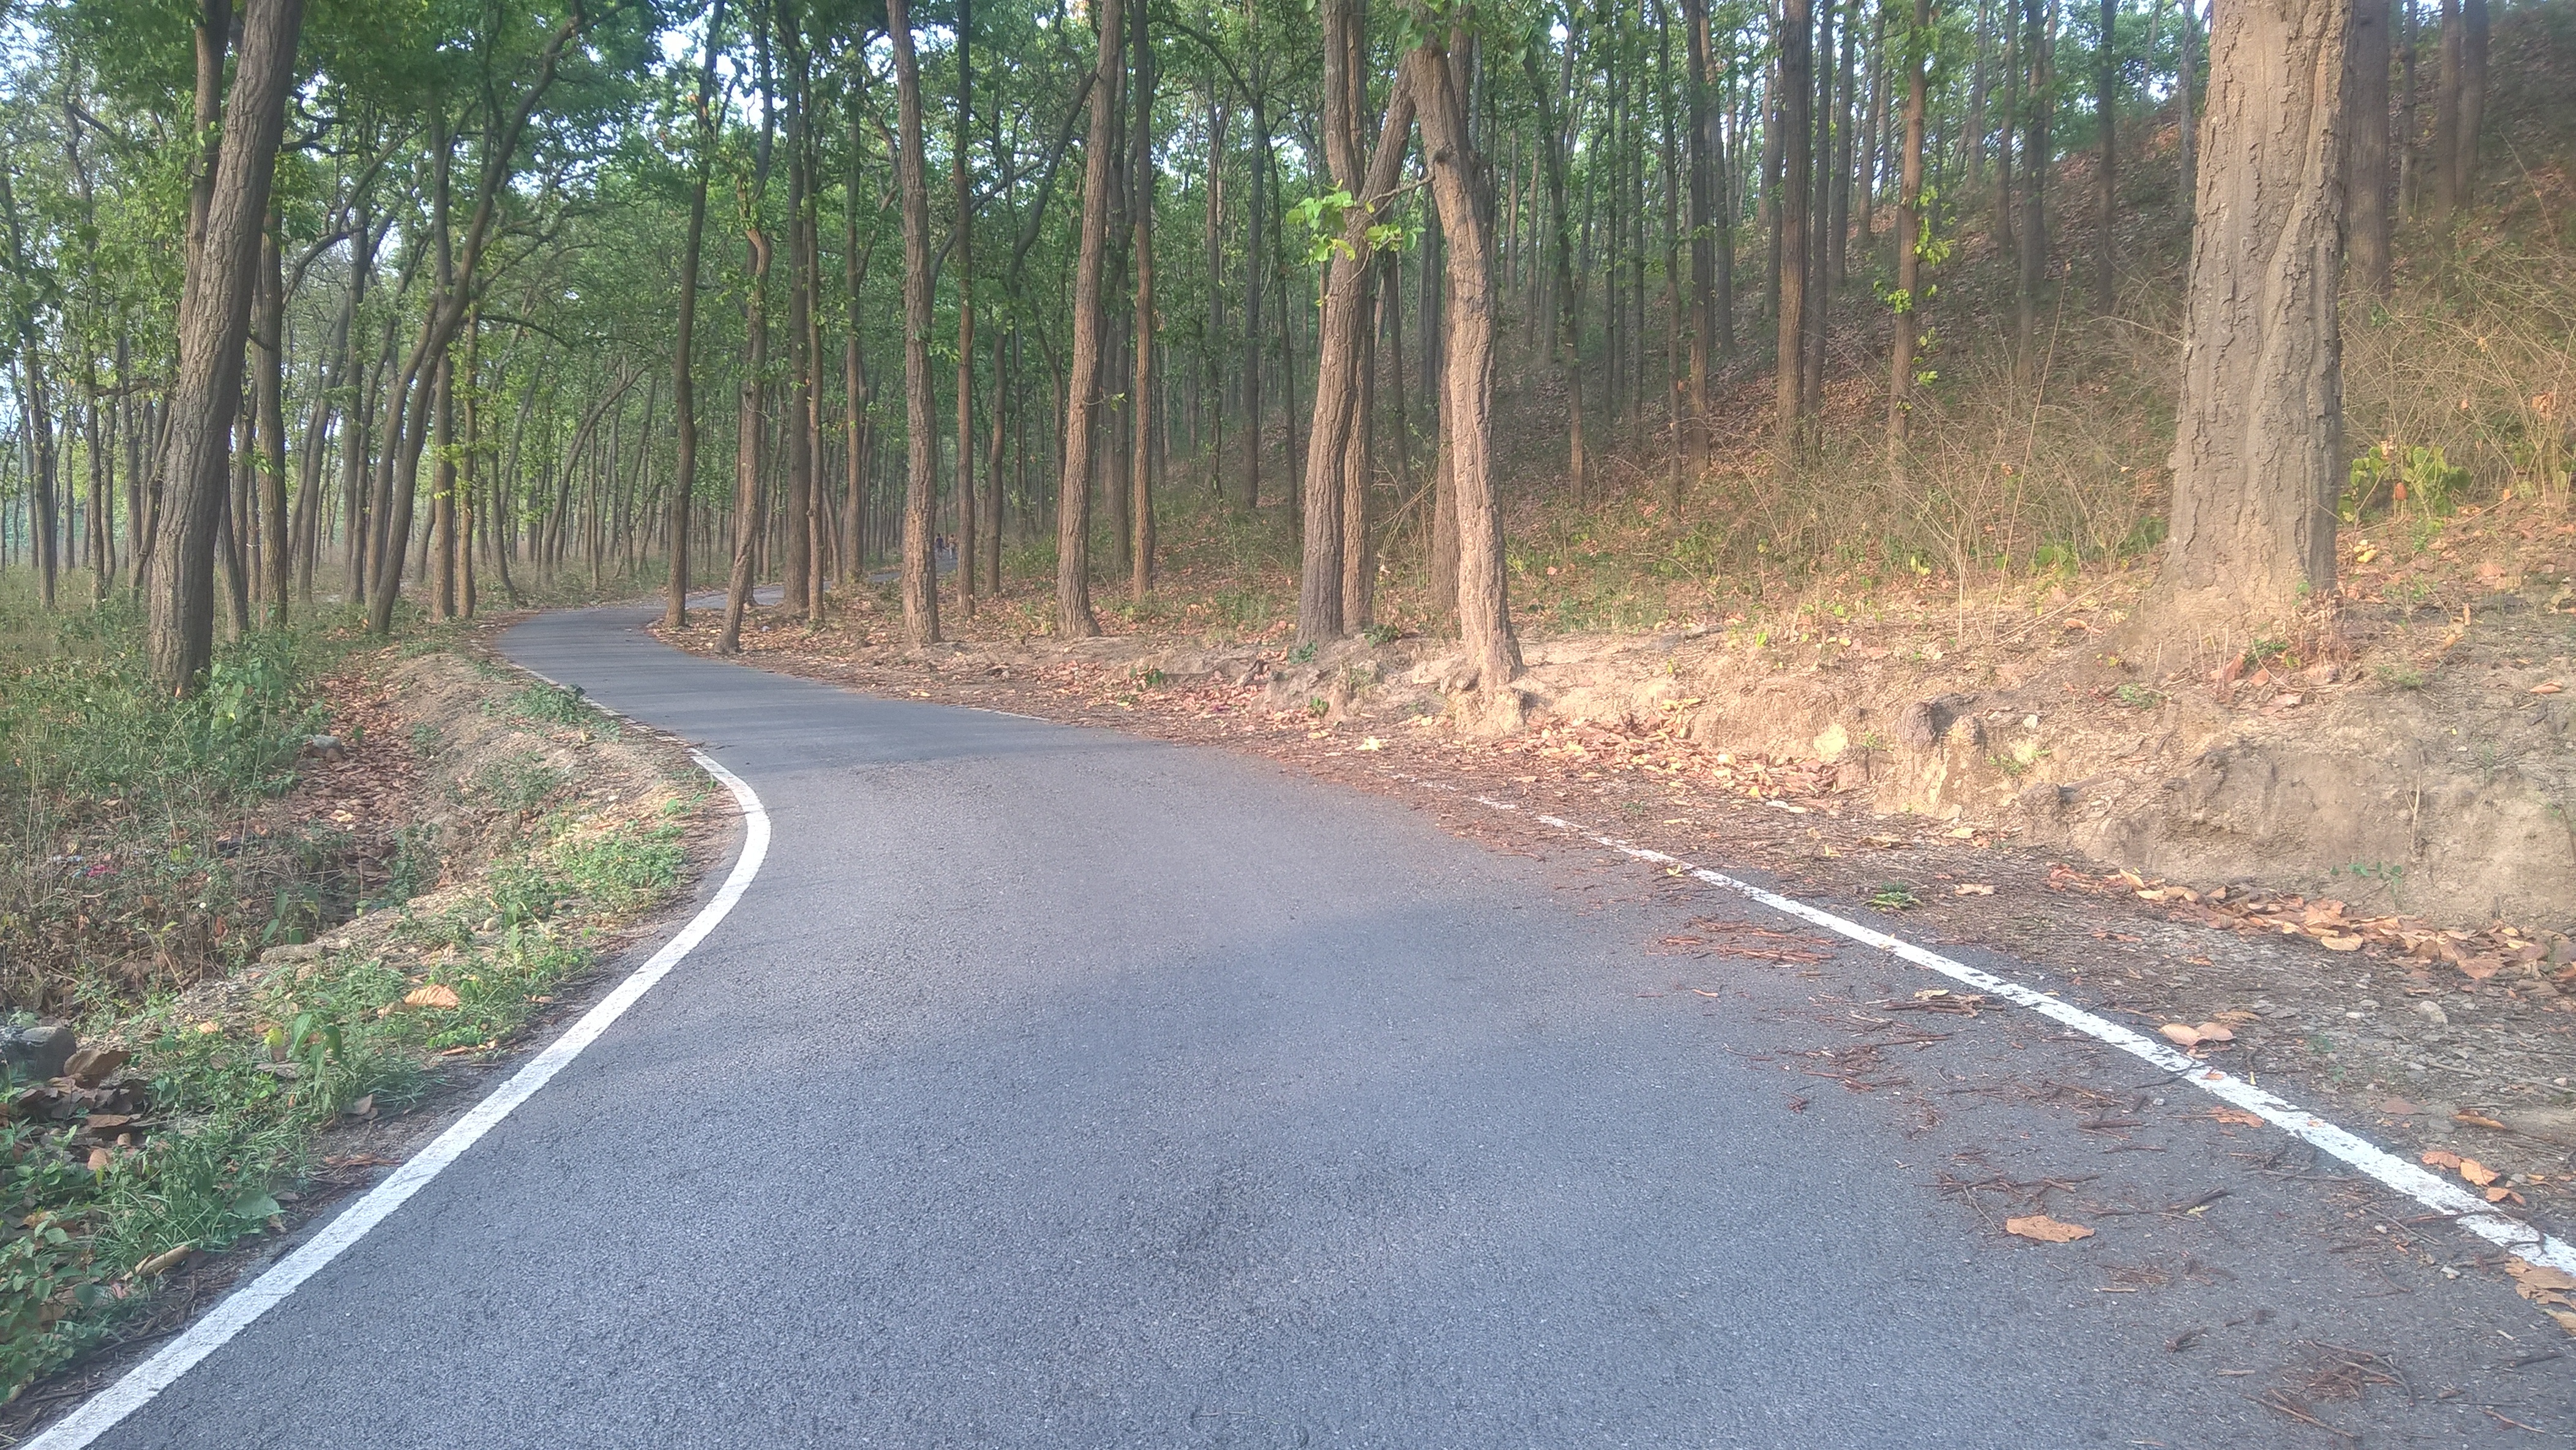
road, trail, asphalt, dirt road, soil, lane, infrastructure, road surface, nonbuilding structure, land lot